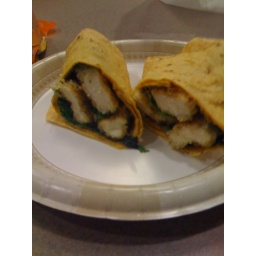
home made chicken tenders in a wrap for lunch. honey mustard too!